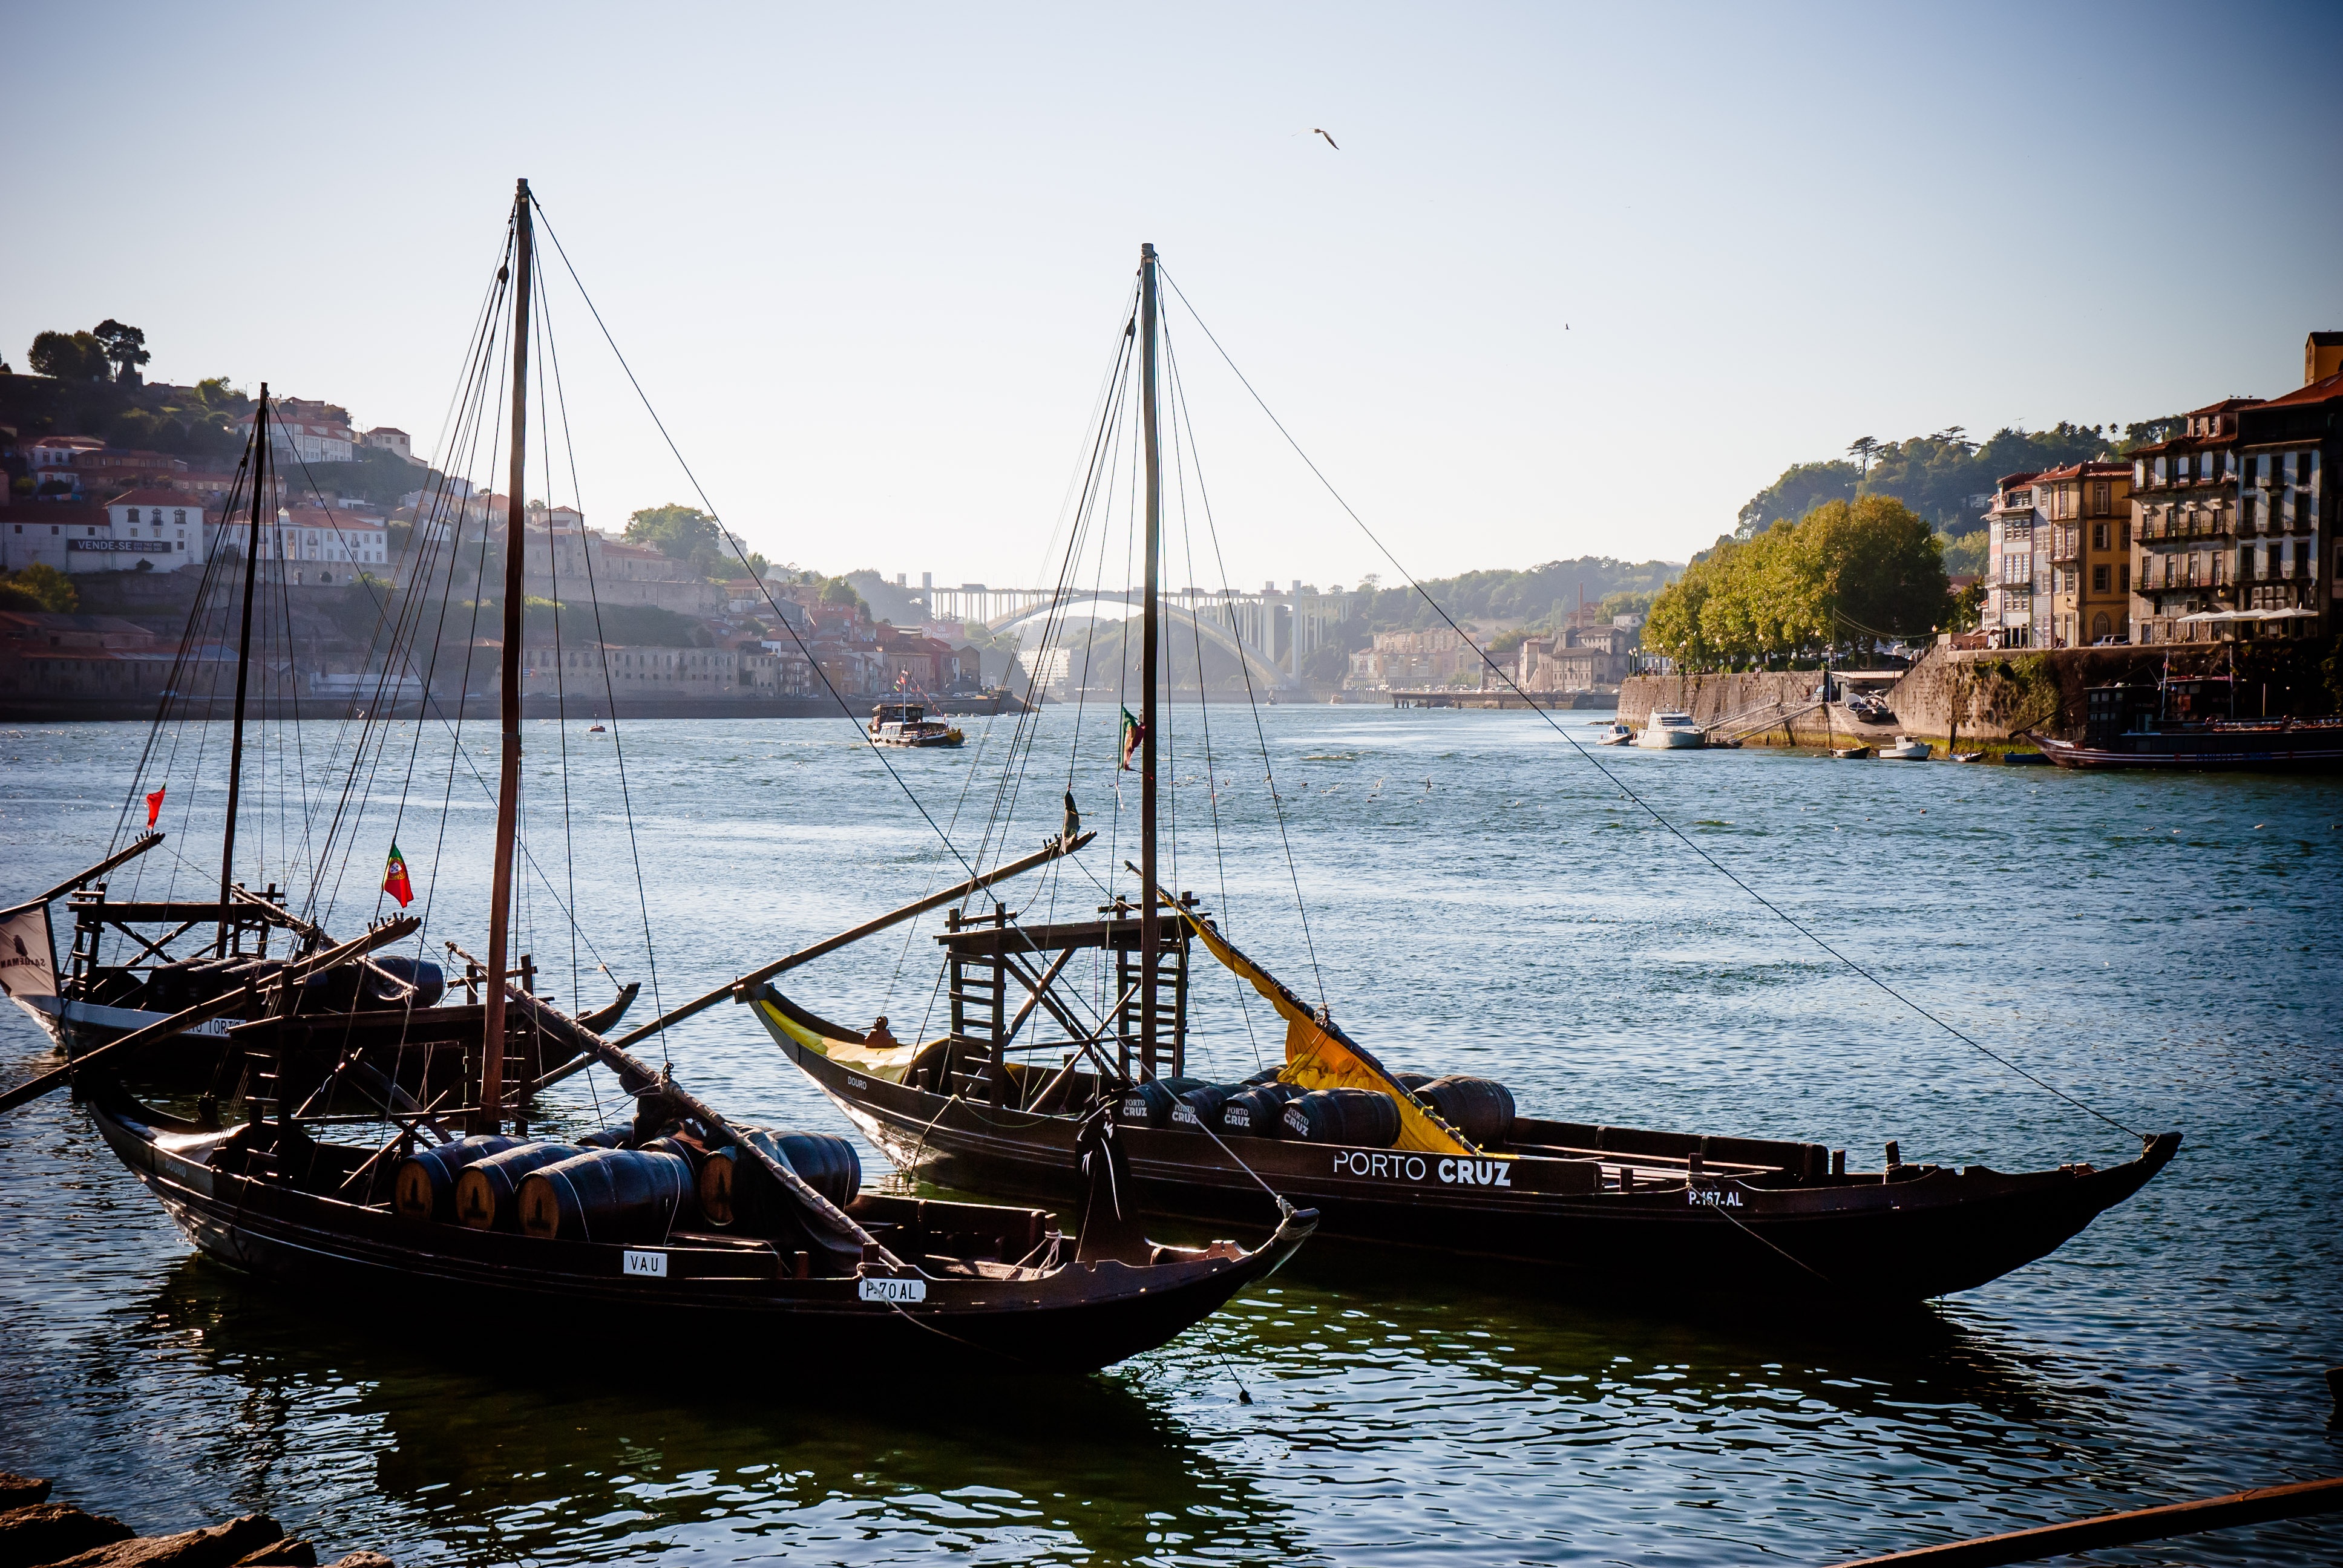
sea, boat, vehicle, mast, sailing, bay, harbor, sailboat, boating, portugal, watercraft, schooner, porto, fishing vessel, river douro, rabelo boat, port wine, ribeira